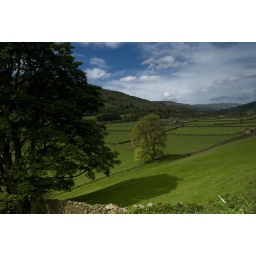
I loved the different shades of green in this picture. Lovely sky as well.